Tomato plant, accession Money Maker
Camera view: horizontal (90 deg, fisheye); turntable rotation: 330 degrees
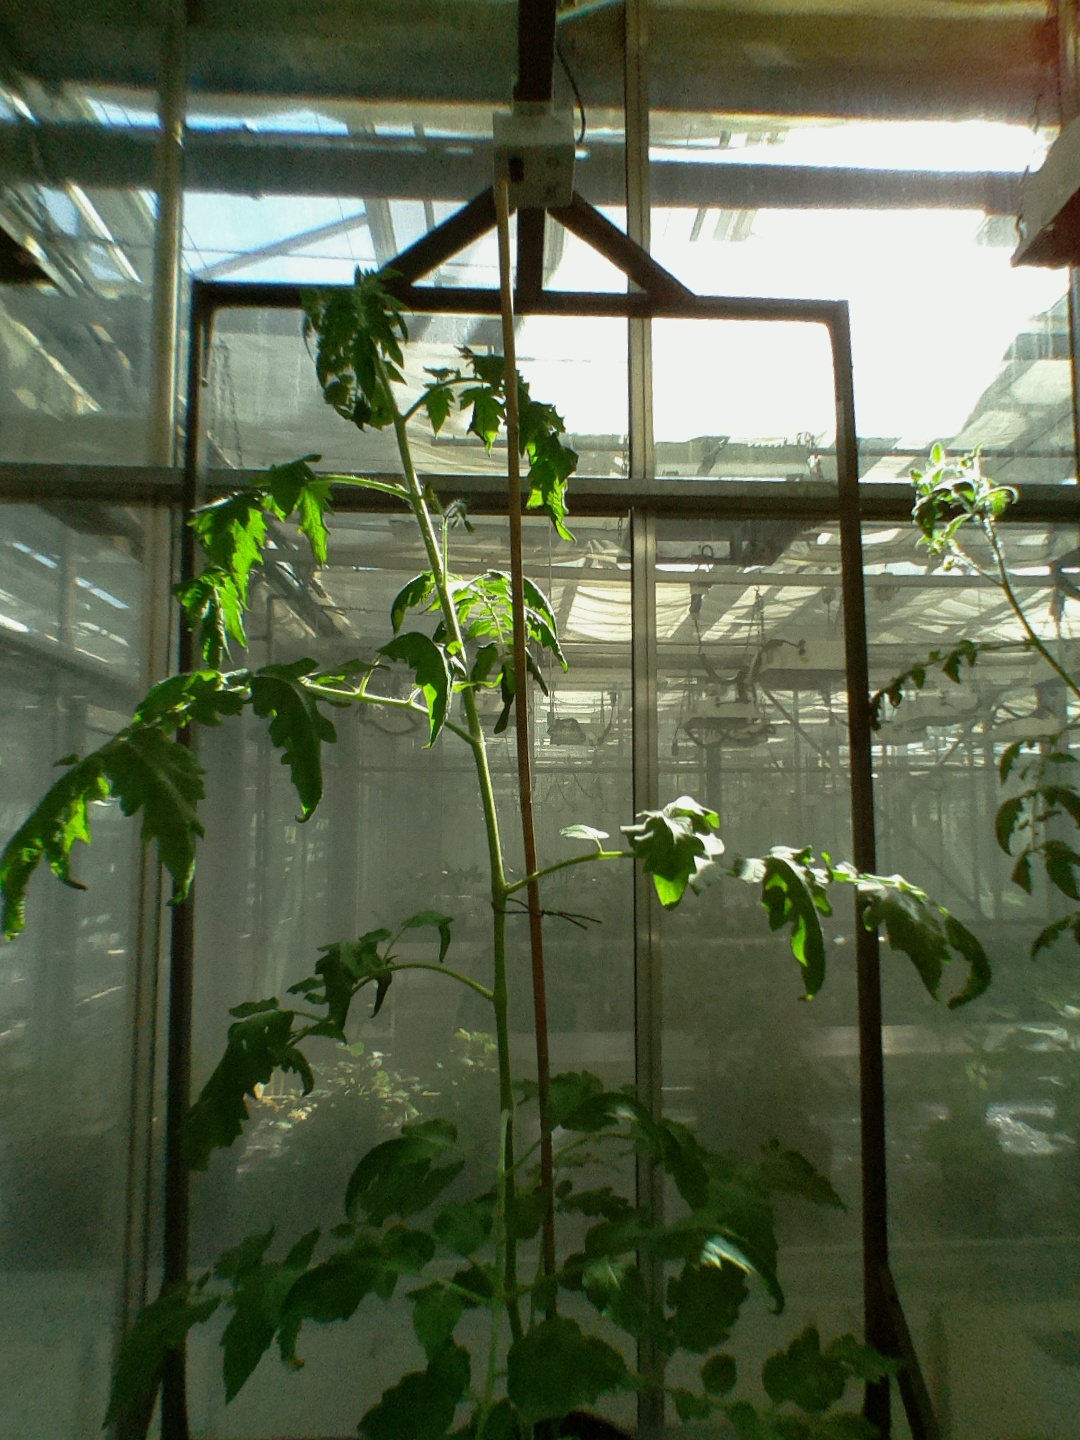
BBCH growth stage 60: First flowers open